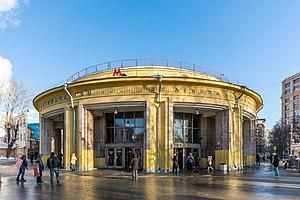
Novokouznetskaïa est une station de la ligne Zamoskvoretskaïa du métro de Moscou, située sur le territoire de l'arrondissement Zamoskvoretche, dans le district administratif central de Moscou.